Observance of Christmas by country

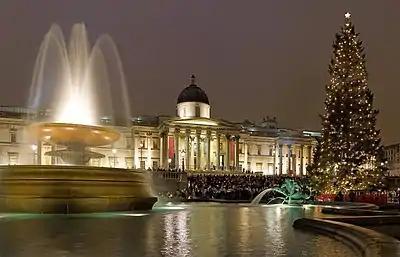
Christmas Tree and carolers at Trafalgar Square in London

The festive period lasts from 30 November to 6 January (Epiphany) on the Greek calendar. 25 and 26 December are public holidays in Greece. In Greek, Christmas is known as ' and people wish Merry Christmas to each other, saying '. Most families set up Christmas trees and shops have decorations and lights. Presents are placed under the Christmas tree and are opened on 1 January, St Basil's Day. In Greek tradition, St Basil of Caesarea is identified with Father Christmas, visiting children and giving presents; in other European traditions, Father Christmas is Saint Nicholas, and comes at Christmas. Christmas carols (Κάλαντα Χριστουγέννων /Κάλαντα Πρωτοχρονιάς) are sung by children who knock on doors very early in the morning on Christmas and New Year's Eve to sing the carols (using the «τρίγωνο», a metallic triangular small instrument) and are compensated by sweets or money. The Christmas meal usually includes turkey, but may also include lamb or pork and desserts such as "kourabies" and "melomakarono". Other Christmas and New Year foods include baklava, "kataifi" (pastry), and "thiples" (a kind of fried pastry).